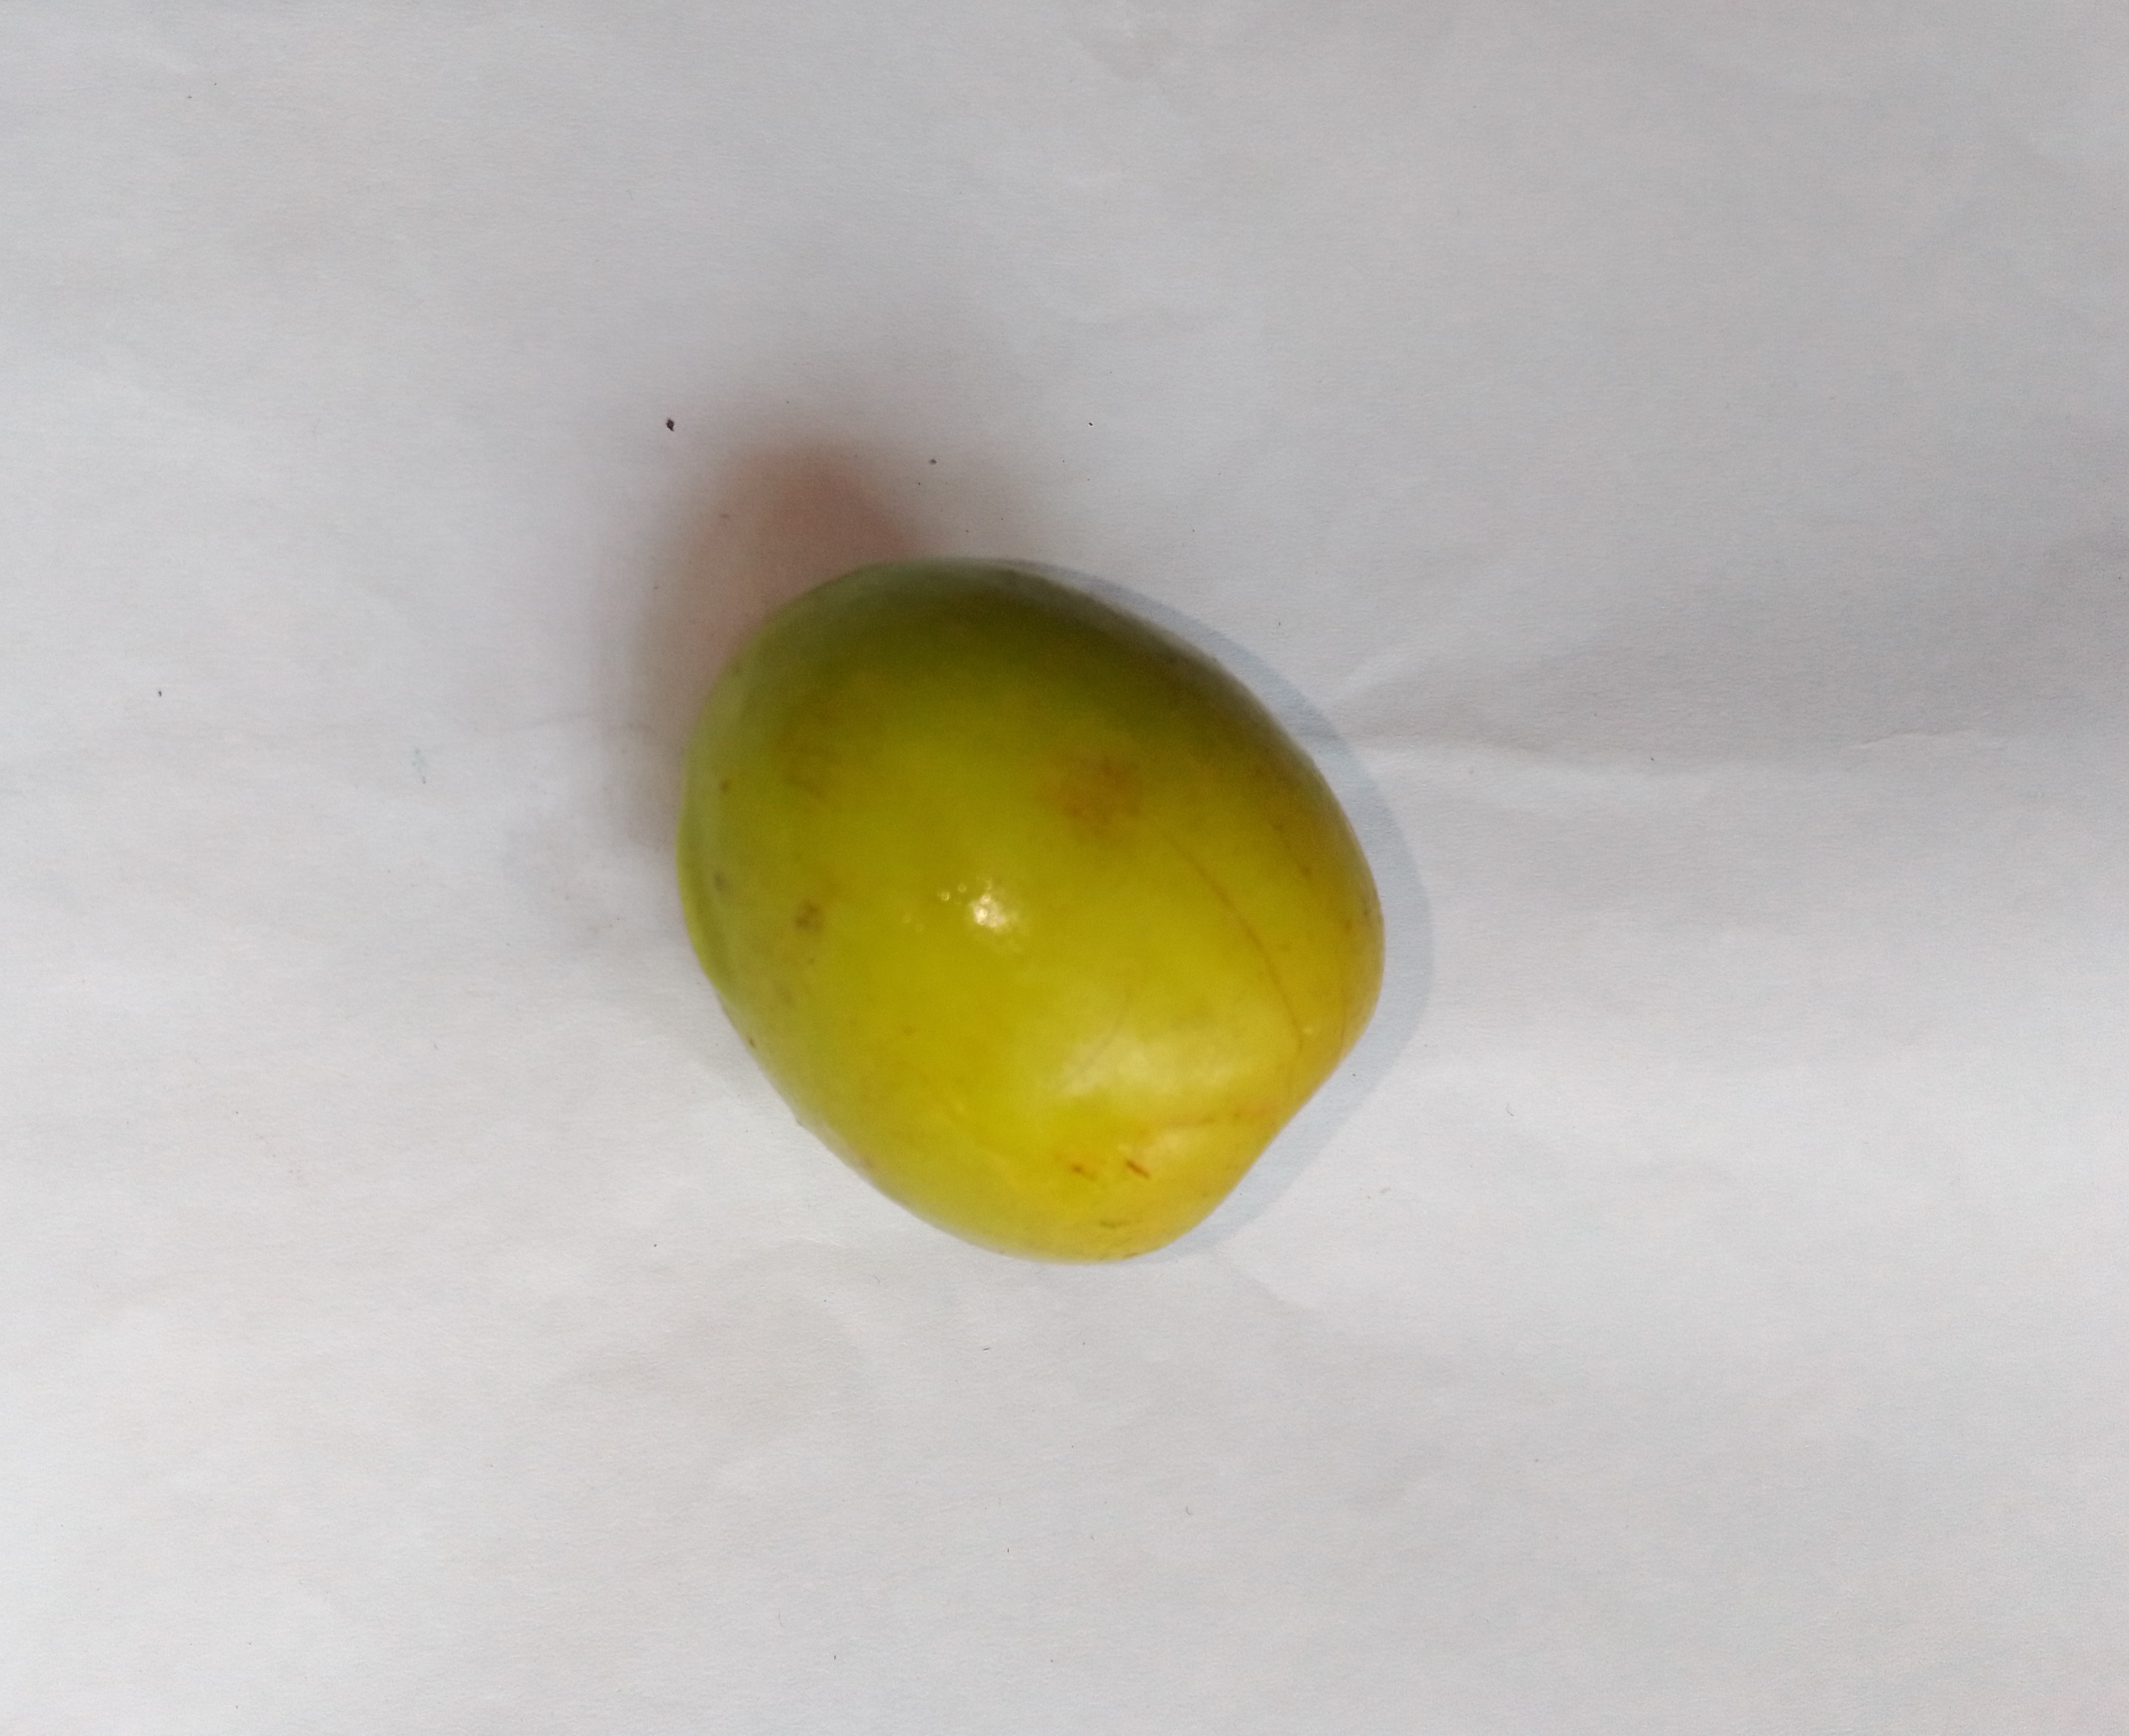
Fruit: jujube
Condition: fresh